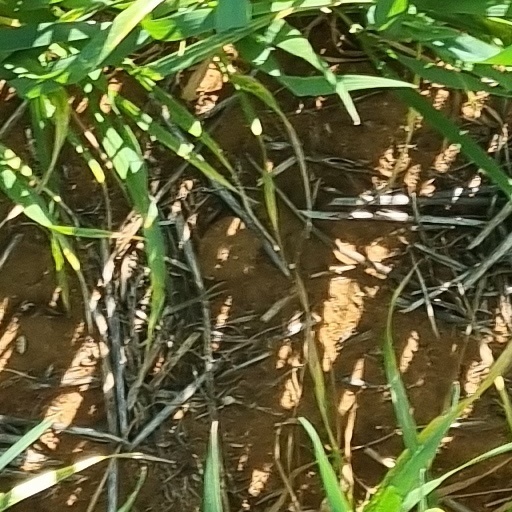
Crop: wheat